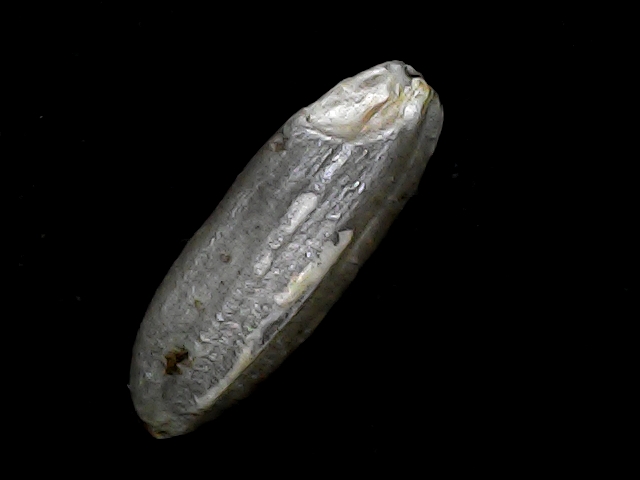
Rice variety: BD85